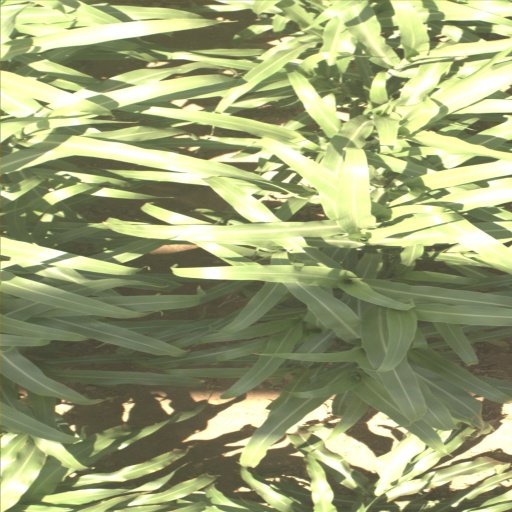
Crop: sorghum